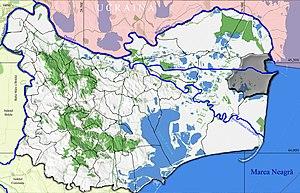
Sulina est une ville portuaire de Roumanie, située sur le bras danubien du même nom, aux bouches du Danube, ouvrant sur la mer Noire.